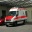
Label: ambulance